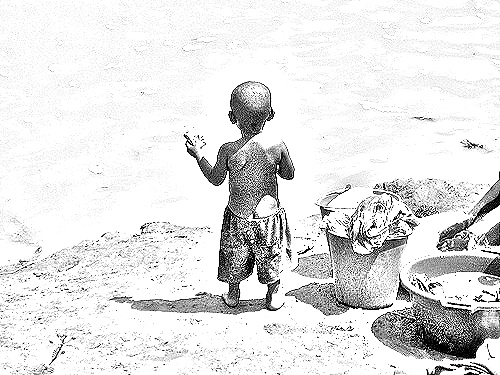
Portrait style: Sketch Portrait